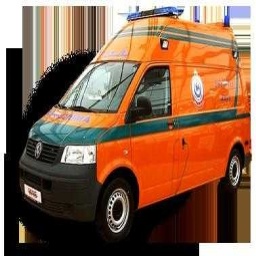
Label: ambulance